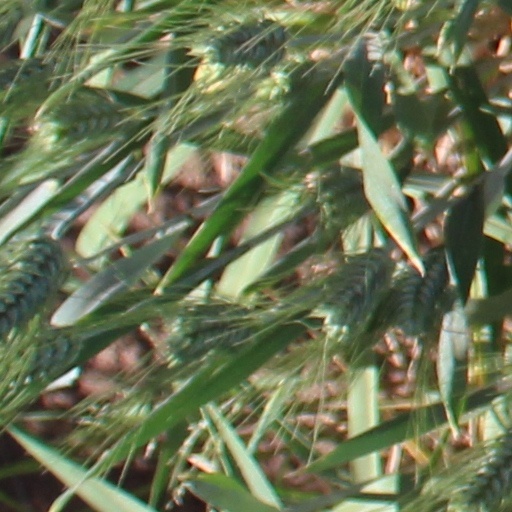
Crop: wheat